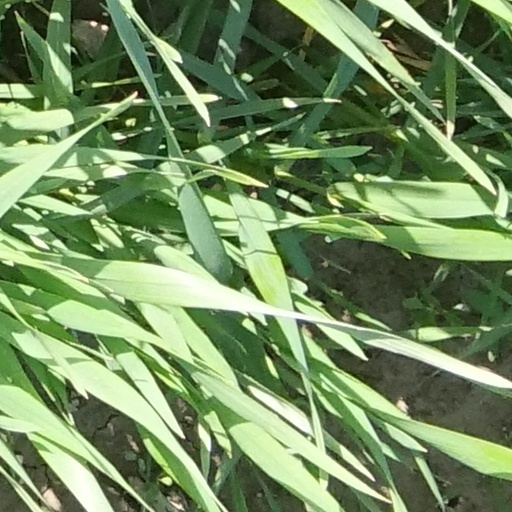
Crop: wheat